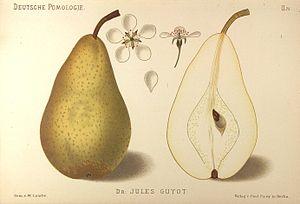
La 'Docteur Jules Guyot' est un cultivar de poires.